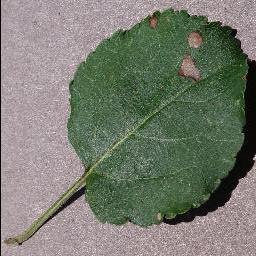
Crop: apple
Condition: black_rot